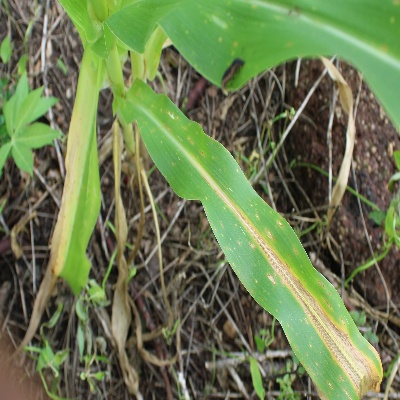
Crop: Maize
Condition: leaf blight